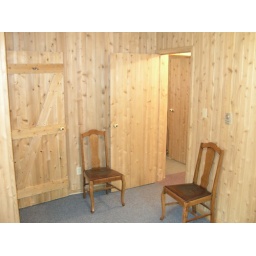
looking out of the bedroom in pic115.  you see the door to the other bedroom